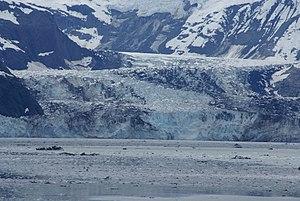
Le bassin de la Baie des Glaciers, situé en Alaska du Sud-Est, englobe la Baie des Glaciers et les montagnes et glaciers environnants. Il a été proclamé monument national américain le 25 février 1925, a ensuite été agrandi, et définit le 2 décembre 1980 comme parc national et réserve de la Baie des Glaciers en vertu de l'Alaska National Interest Lands Conservation Act, couvrant une superficie de 1 329 000 ha. En 1986, l'UNESCO a créé une réserve mondiale de biosphère de 23 000 ha. C'est la plus grande réserve de biosphère gérée par l'UNESCO dans le monde. En 1992, l'UNESCO a désigné cette zone comme faisant partie d'un site du patrimoine mondial, s'étendant sur une superficie de 98 000 km², qui comprenait également le Parc national de Wrangell–Saint-Élie, le parc national Kluane et le parc Tatshenshini-Alsek. Une partie du parc national est également une réserve intégrale couvrant 1 076 000 ha.